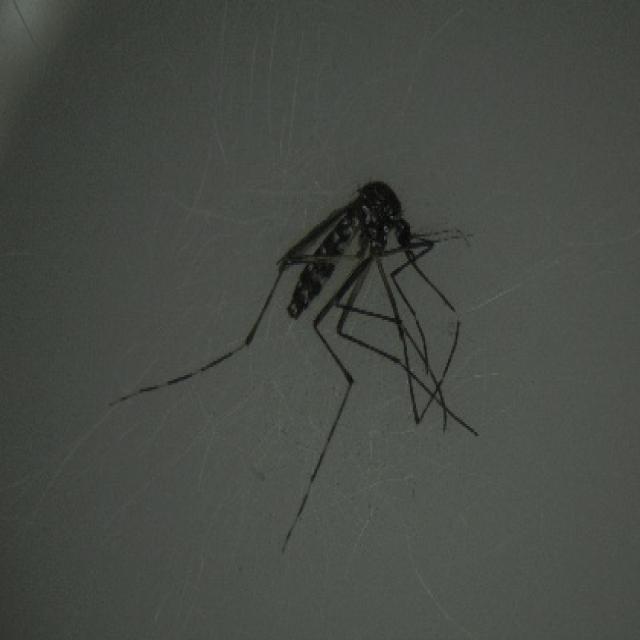
Species: aedes_albopictus